Diario 2001

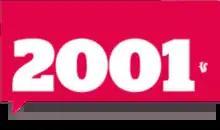

2001 ("Diario 2001") is a Venezuelan newspaper. It was established by Bloque De Armas in 1973, launching its first edition on 2 July 1973 under the directorship of Rafael Poleo. Initially launched as a competitor to the evening newspaper "El Mundo" of rival media group Cadena Capriles, its sales did not meet expectations (despite its distinguishing use of colour printing) and it converted to a morning newspaper.